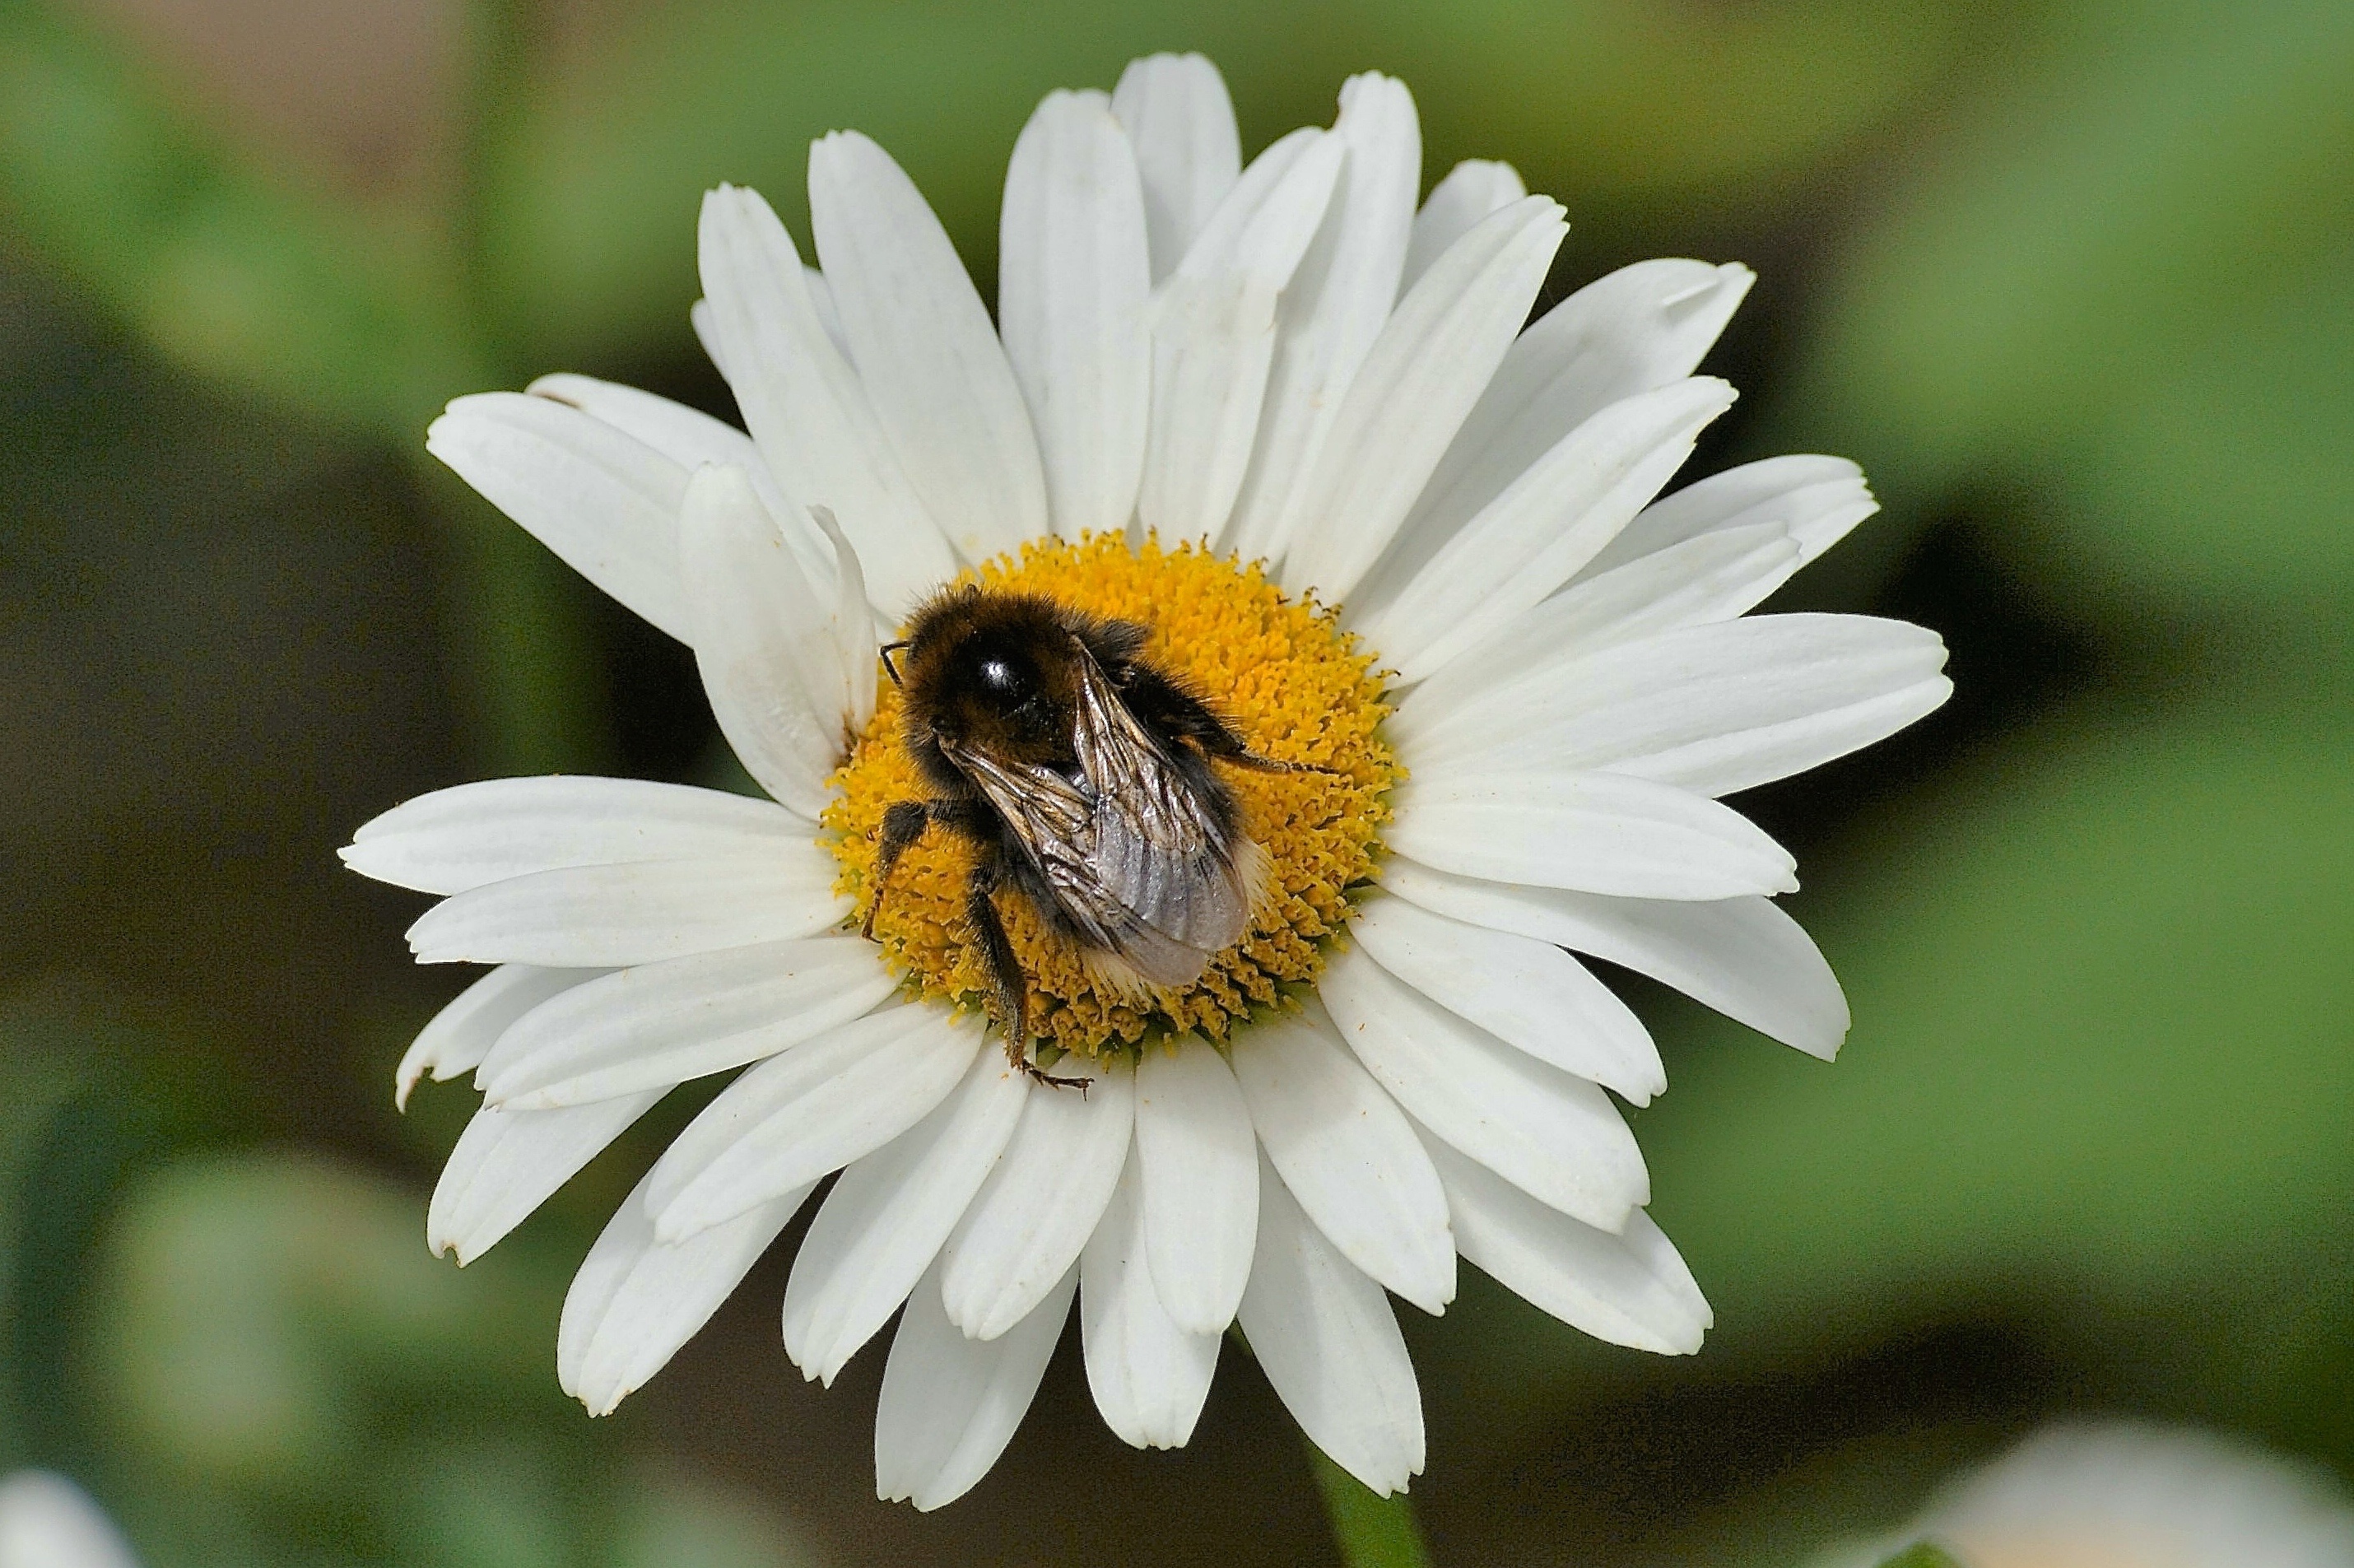
nature, blossom, plant, white, flower, petal, bloom, summer, daisy, pollen, insect, botany, yellow, close, flora, fauna, invertebrate, wildflower, close up, bee, bumblebee, hummel, nectar, marguerite, macro photography, flowering plant, honey bee, daisy family, pollinator, oxeye daisy, land plant, membrane winged insect